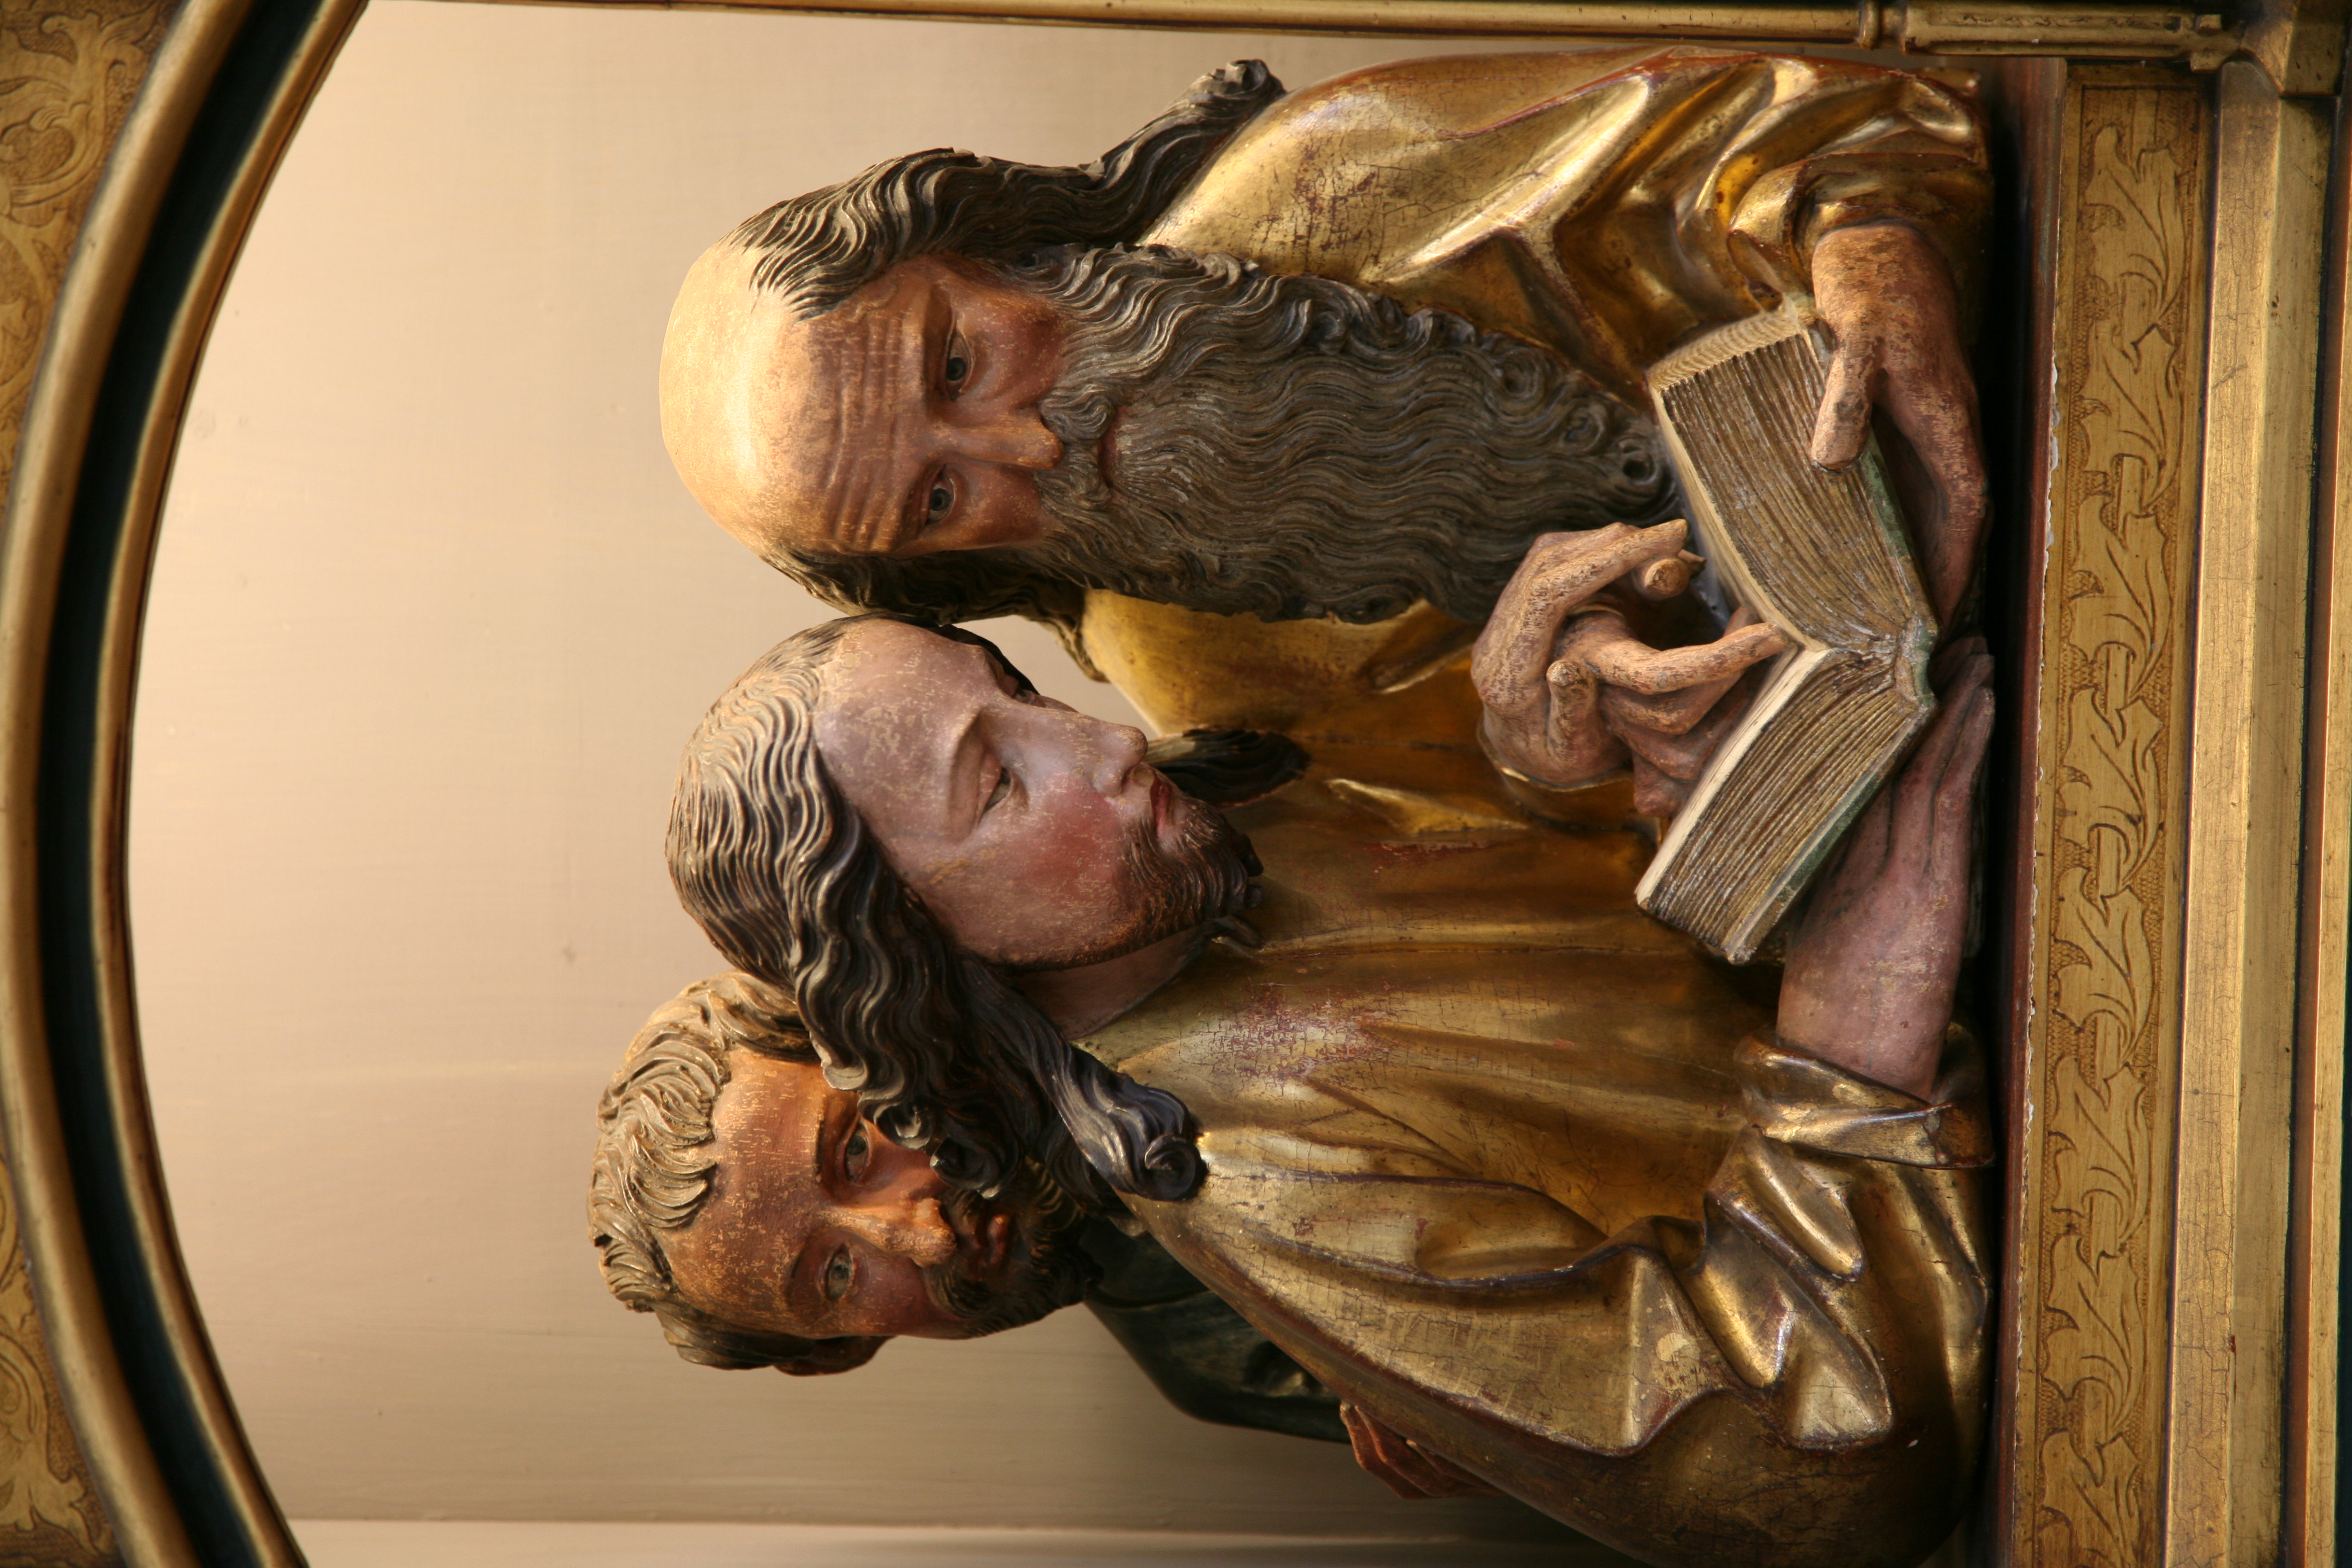
statue, portrait, religion, painting, sculpture, art, tourist attraction, carving, sacre, alsace, ancient history